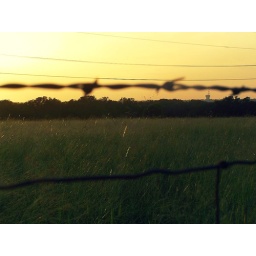
The field near my house